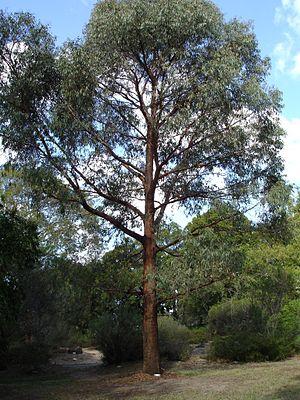
L'eucalyptus radié est un arbre d'une trentaine de mètres de haut, pouvant atteindre 50 m, poussant sur les plateaux de la Nouvelle-Galles du Sud en Australie et dans les régions côtières de l'État de Victoria.